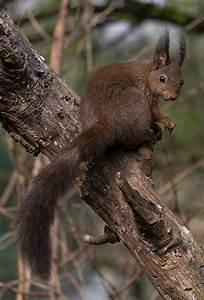
squirrel